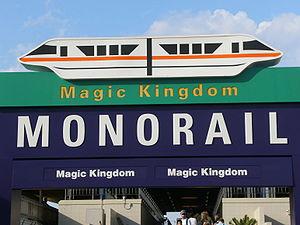
Le domaine de loisirs Walt Disney World Resort, situé en Floride à une trentaine de kilomètres d'Orlando, possède un système de transport par monorail qui achemine en moyenne plus de 150 000 voyageurs par jour. La première partie du monorail fut ouverte au public en octobre 1971 et depuis lors n'a jamais été arrêtée.